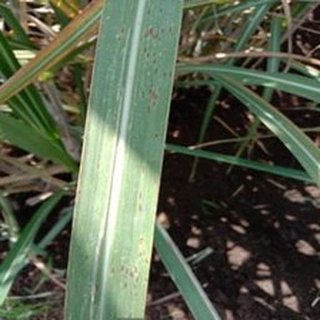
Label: sugarcane_rust